The Scar (novel)

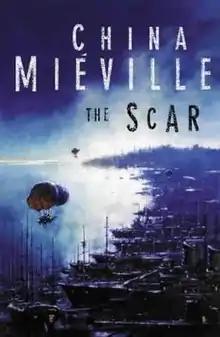
First edition hardcover

The Scar is a weird fantasy novel by British writer China Miéville, the second set in his Bas-Lag universe. "The Scar" won the 2003 British Fantasy Award and was shortlisted for the 2003 Arthur C. Clarke Award. "The Scar" was additionally nominated for the Philip K. Dick Award in 2002 and the Hugo Award for Best Novel in 2003. It is set directly after the events described in "Perdido Street Station".